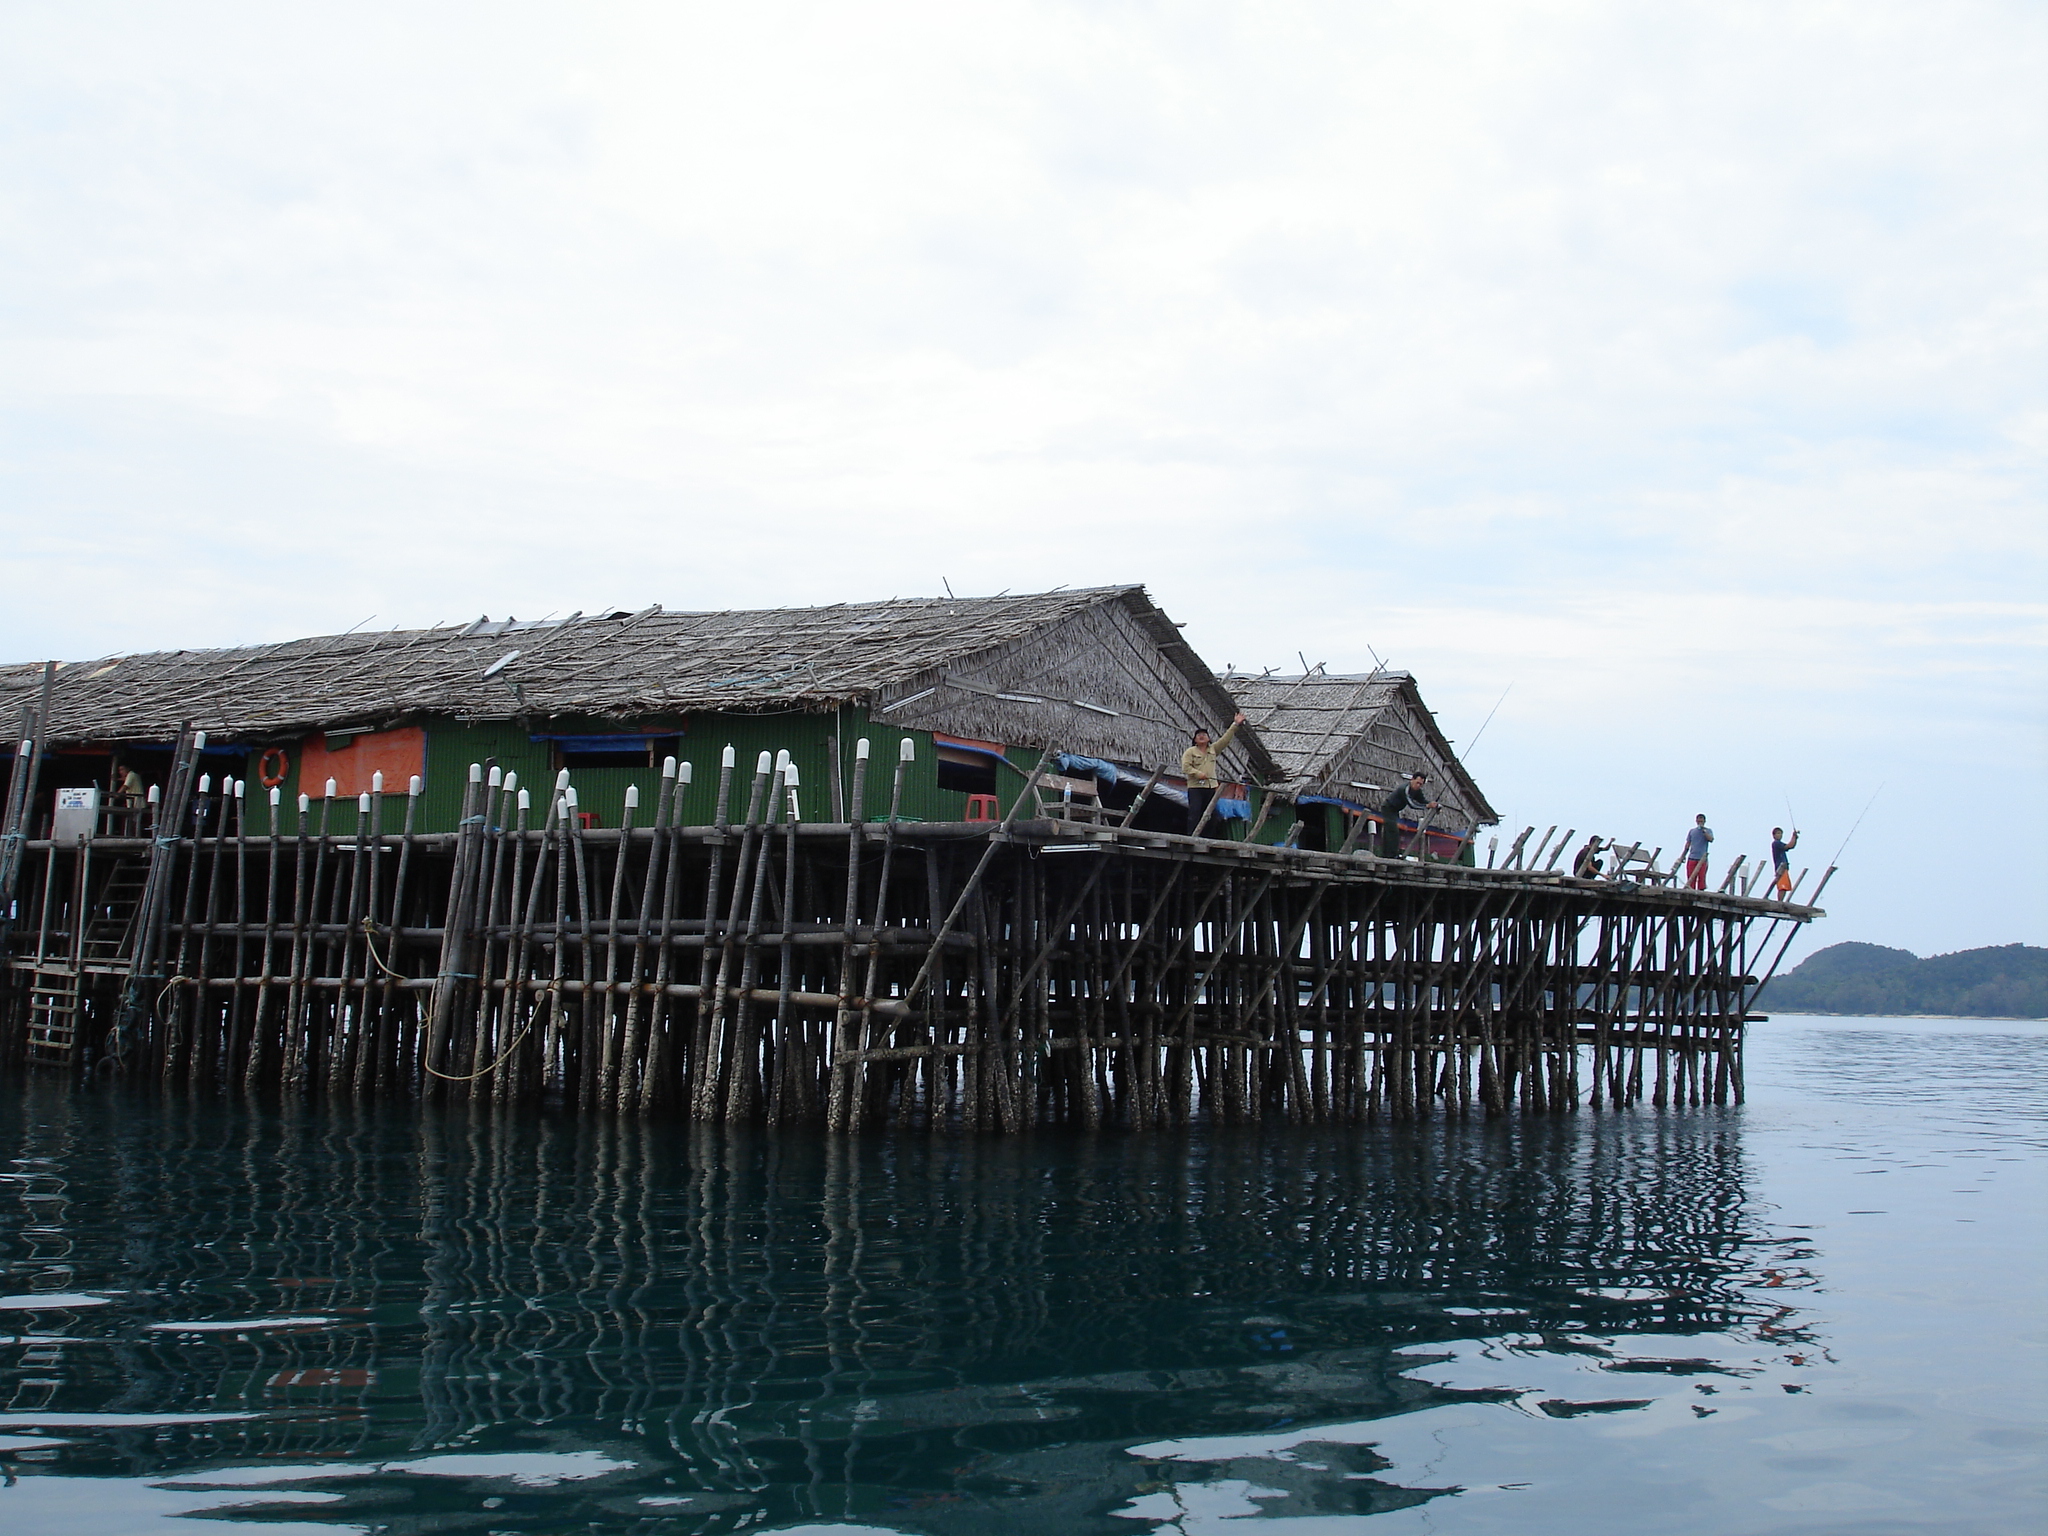
fishing, house, sea, vacation, kelong, Sibu Island, malaysia, pier, water, architecture, dock, reflection, coast, boathouse, river, water transportation, ocean, vehicle, hut, building